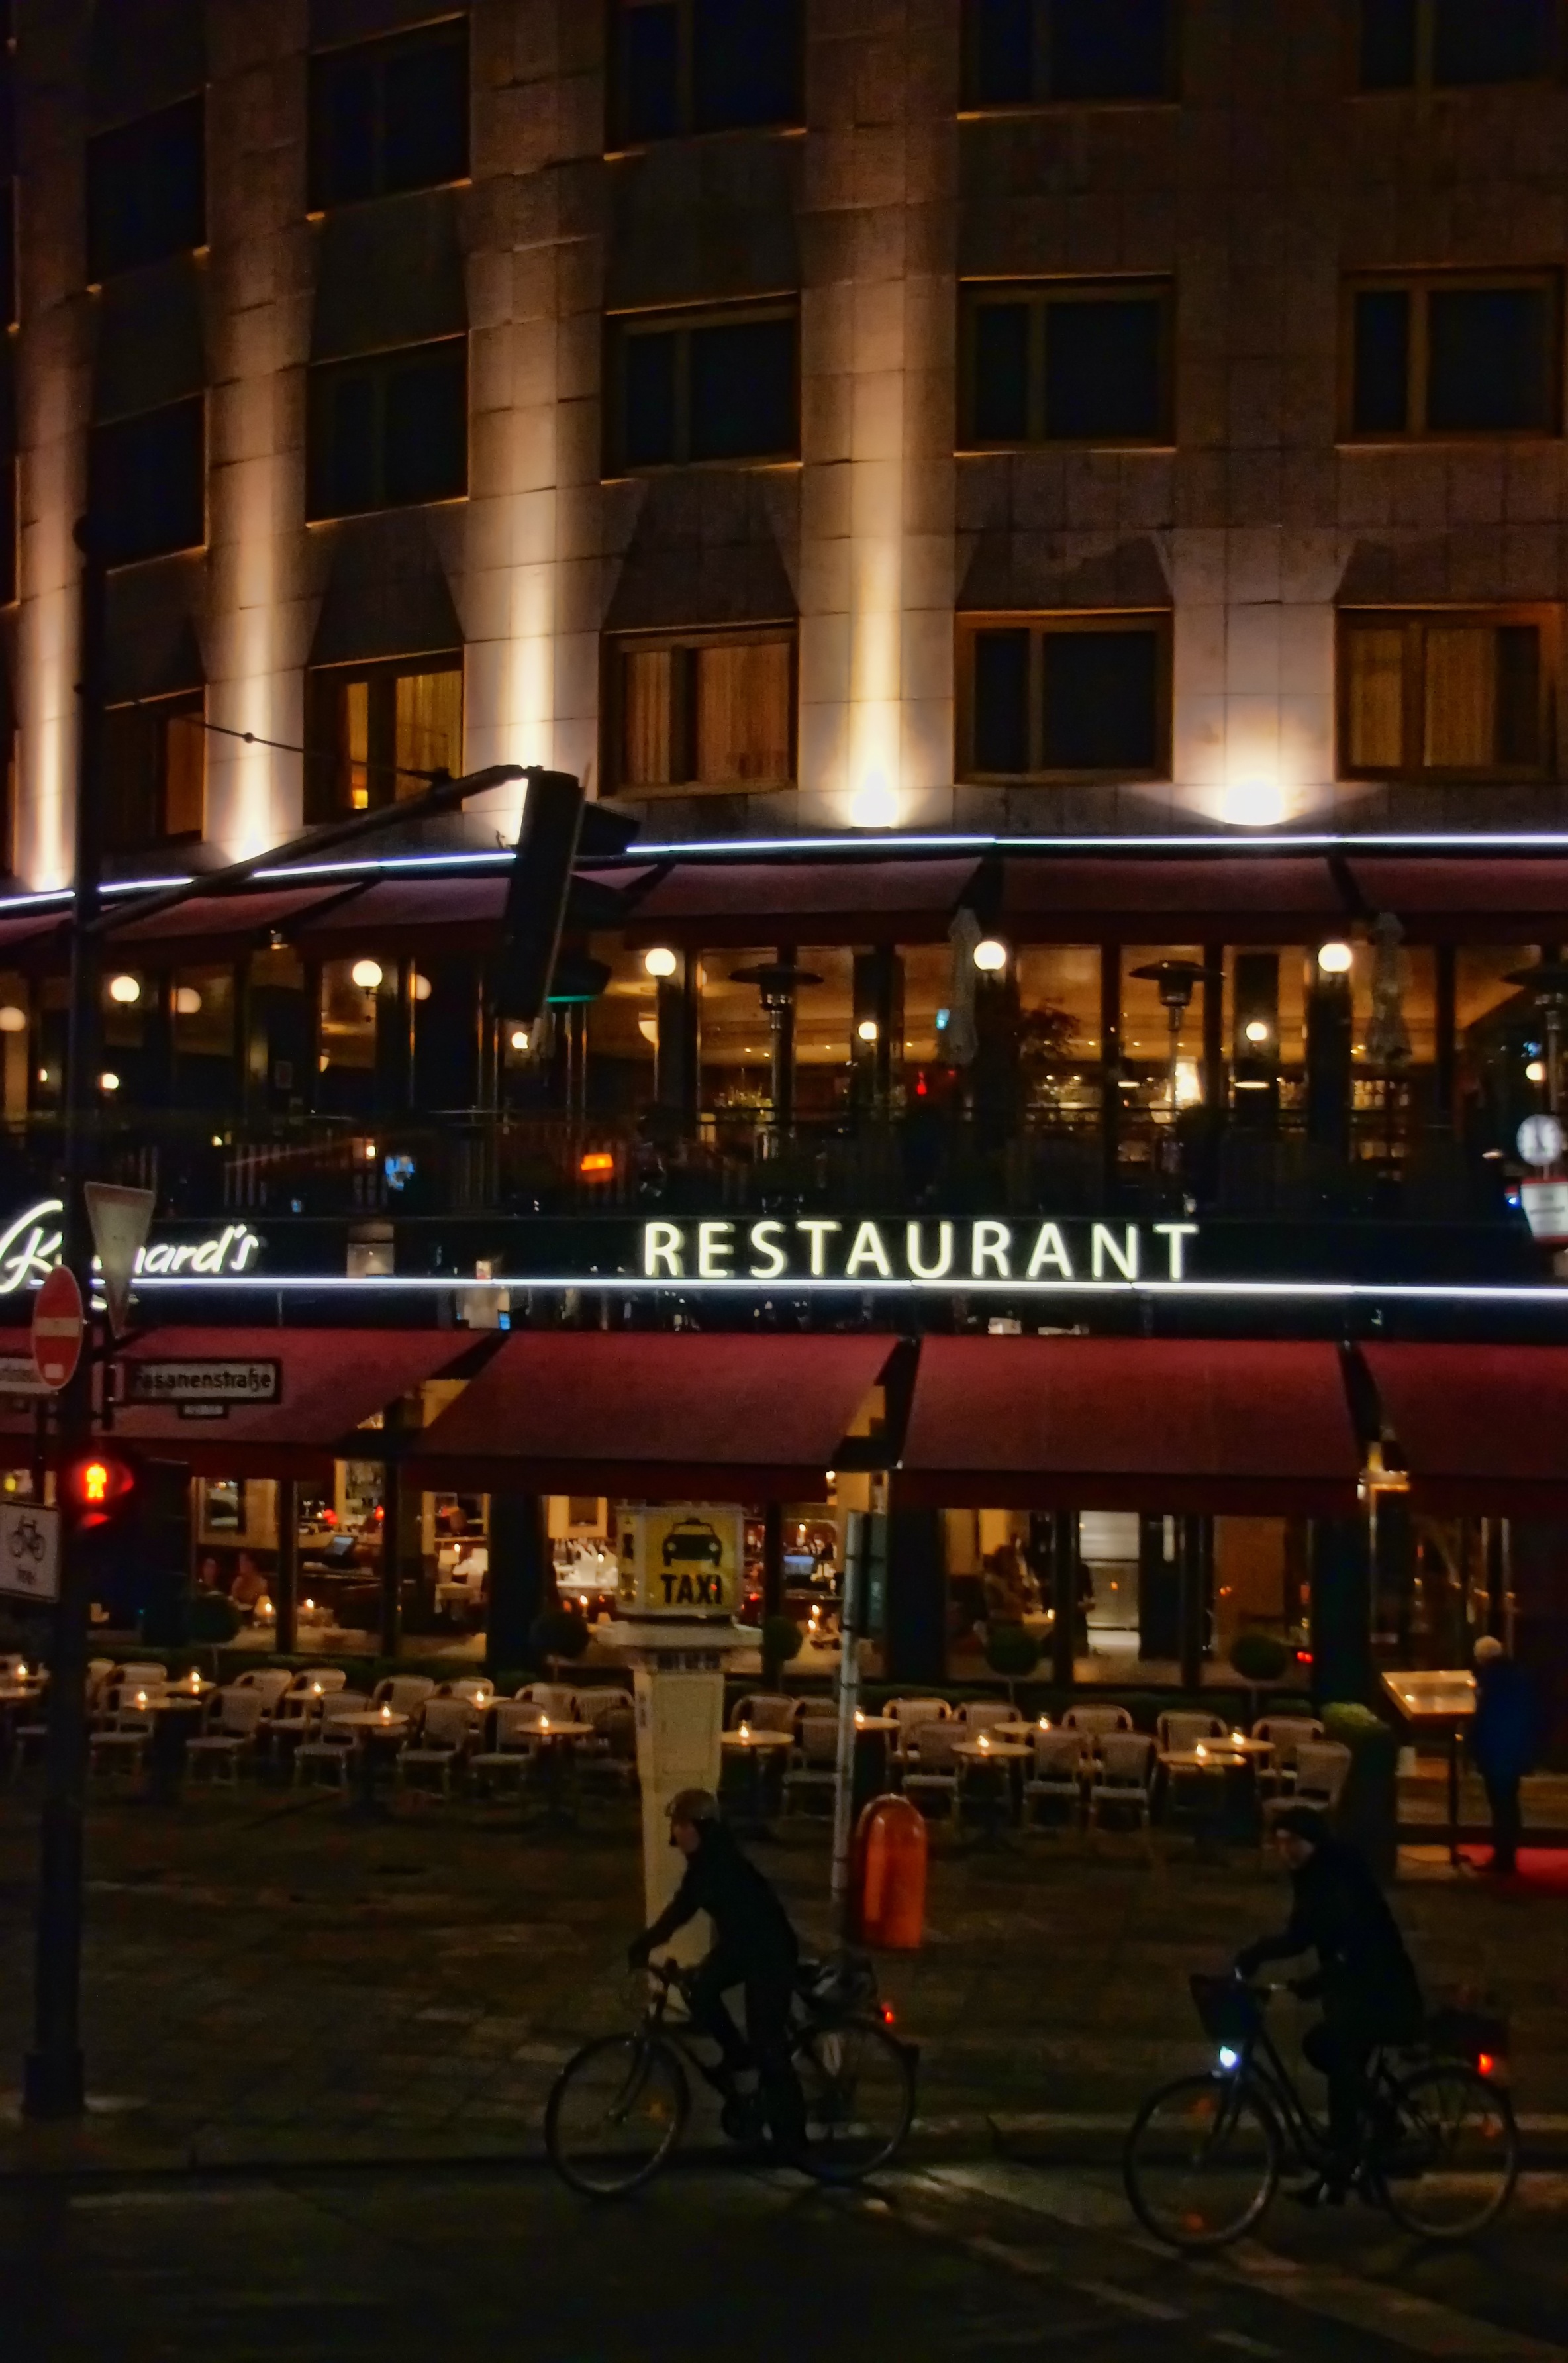
road, street, night, restaurant, city, cityscape, downtown, evening, facade, lighting, street art, berlin, berlin at night, urban area